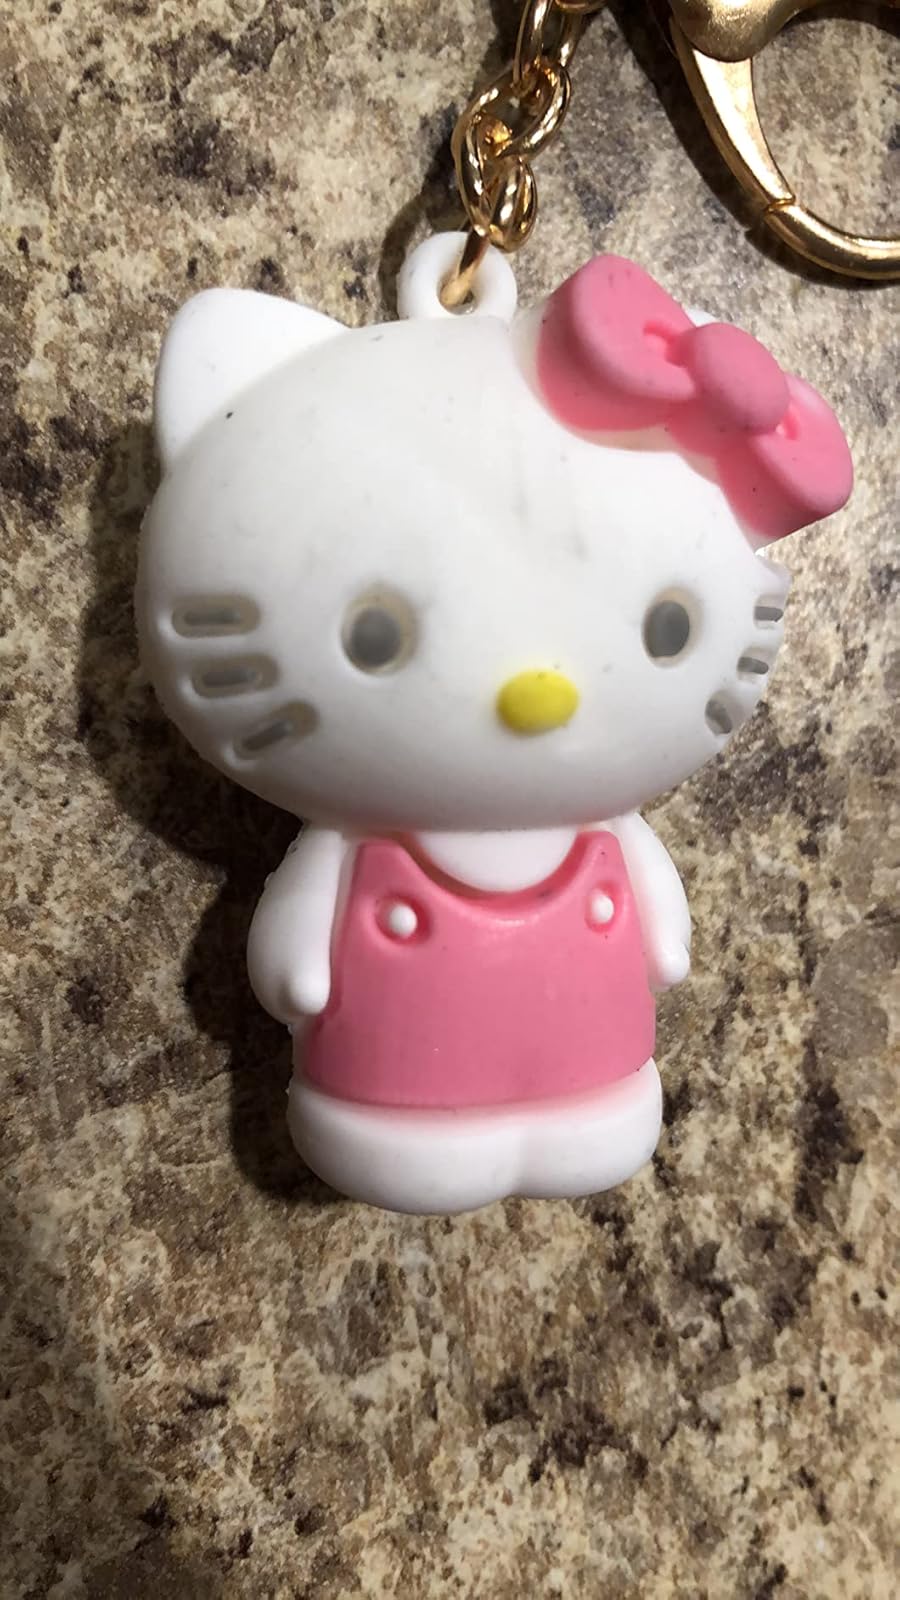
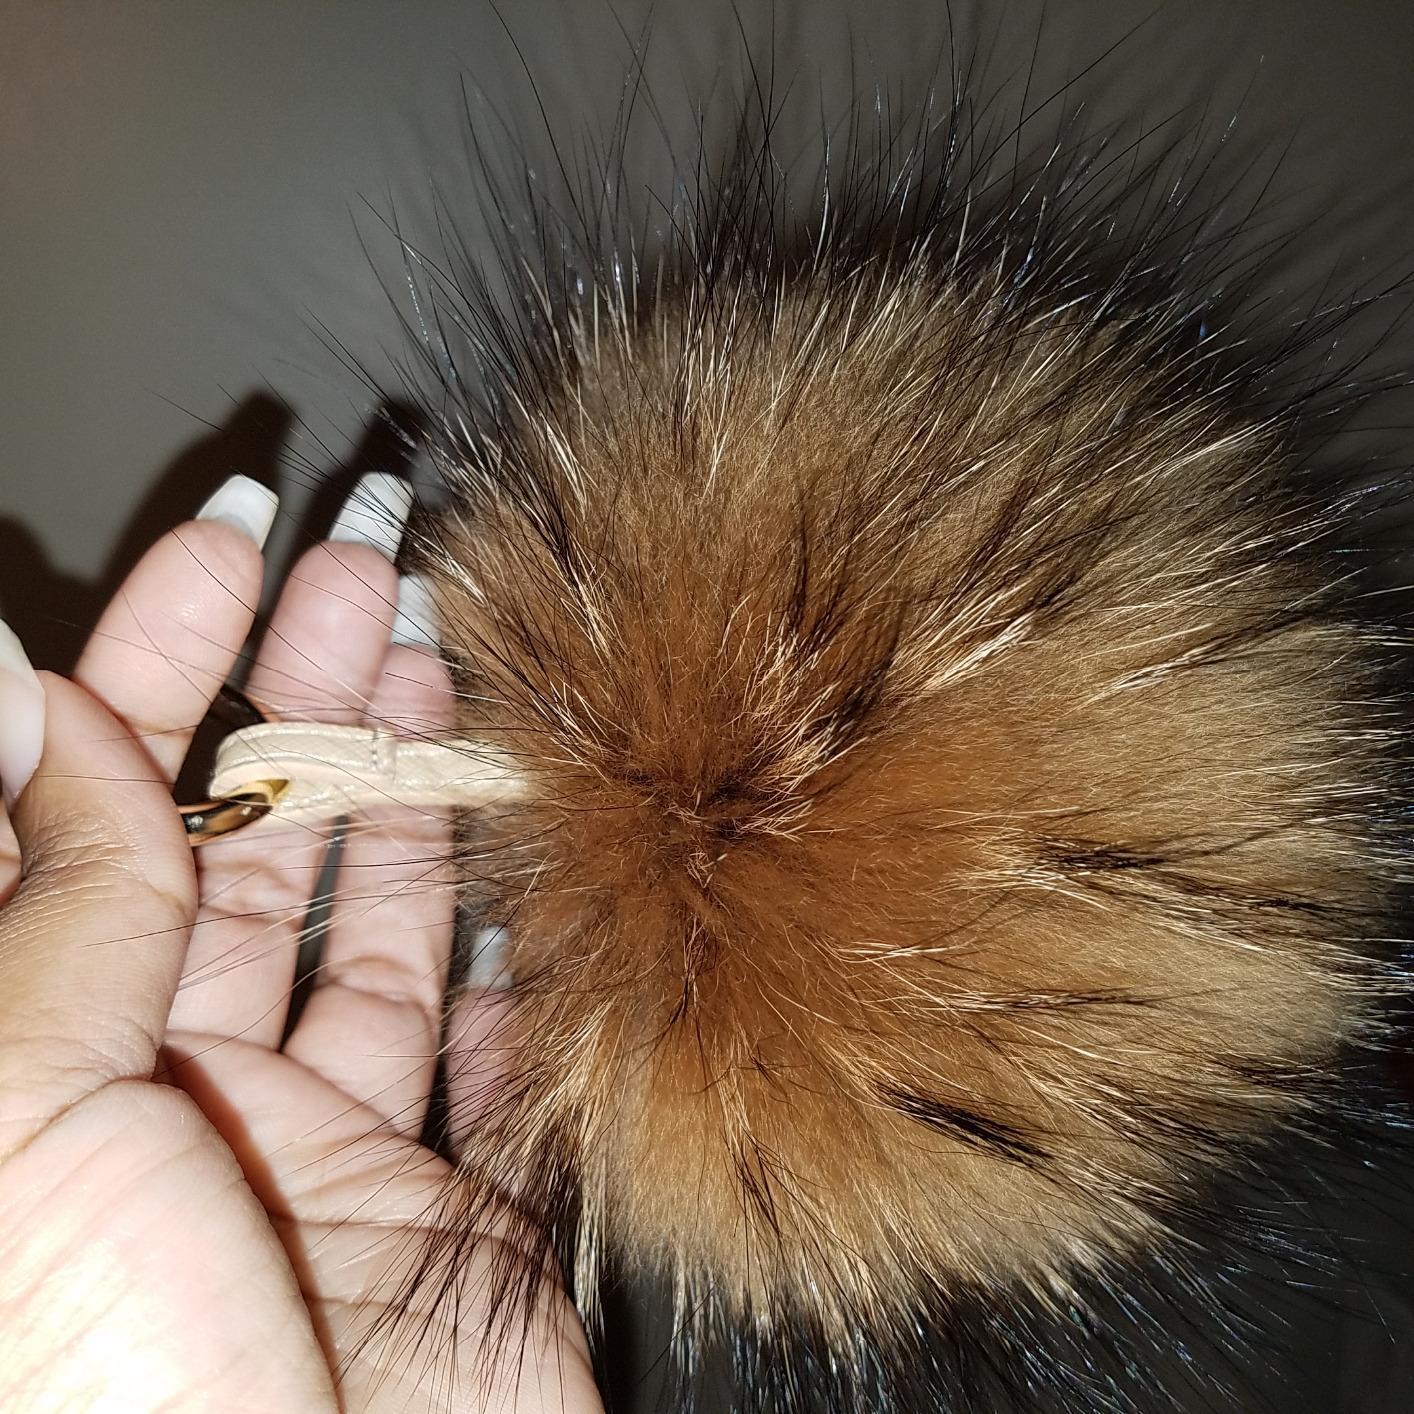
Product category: accessories_keychain
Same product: no